Bona Dea

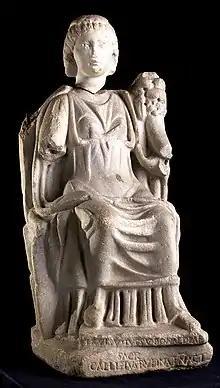
Bona Dea marble statue with epigraph; "Ex visu iussu Bonae Deae sacr(um) Callistus Rufinae N(ostrae) Act(or)" (Dedicated to Bona Dea by Callistus, slave of Rufina) CIL. XIV 2251. Antoninian, from "Ager Albanus", Italy

Most inscriptions to Bona Dea are simple and unadorned but some show serpents, often paired. Cumont (1932) remarks their similarity to the serpents featured in domestic shrines (lararia) at Pompei; serpents are associated with many earth-deities, and had protective, fertilising and regenerating functions, as in the cults of Aesculapius, Demeter and Ceres. Some Romans kept live, harmless snakes as household pets, and credited them with similarly beneficial functions.